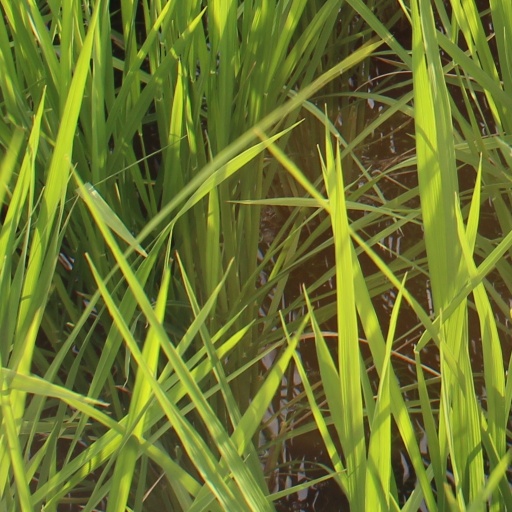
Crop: rice